¡Allá tú!

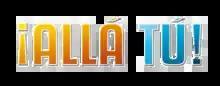
logo in Cuatro

The original version was hosted by Jesús Vázquez, but during Jesús's break to focus on another Endemol show, "Operación Triunfo", Silvia Jato and Arturo Valls filled in for him. He reprised his role as host on both revivals.